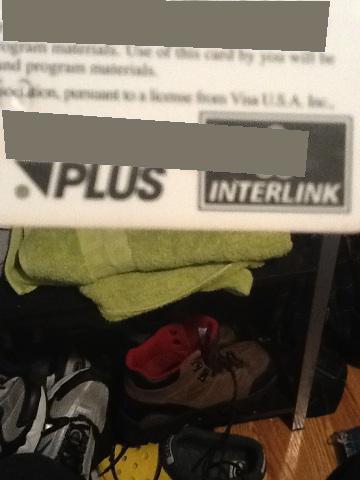Question: What is the three digit verification number?
Answer: unanswerable